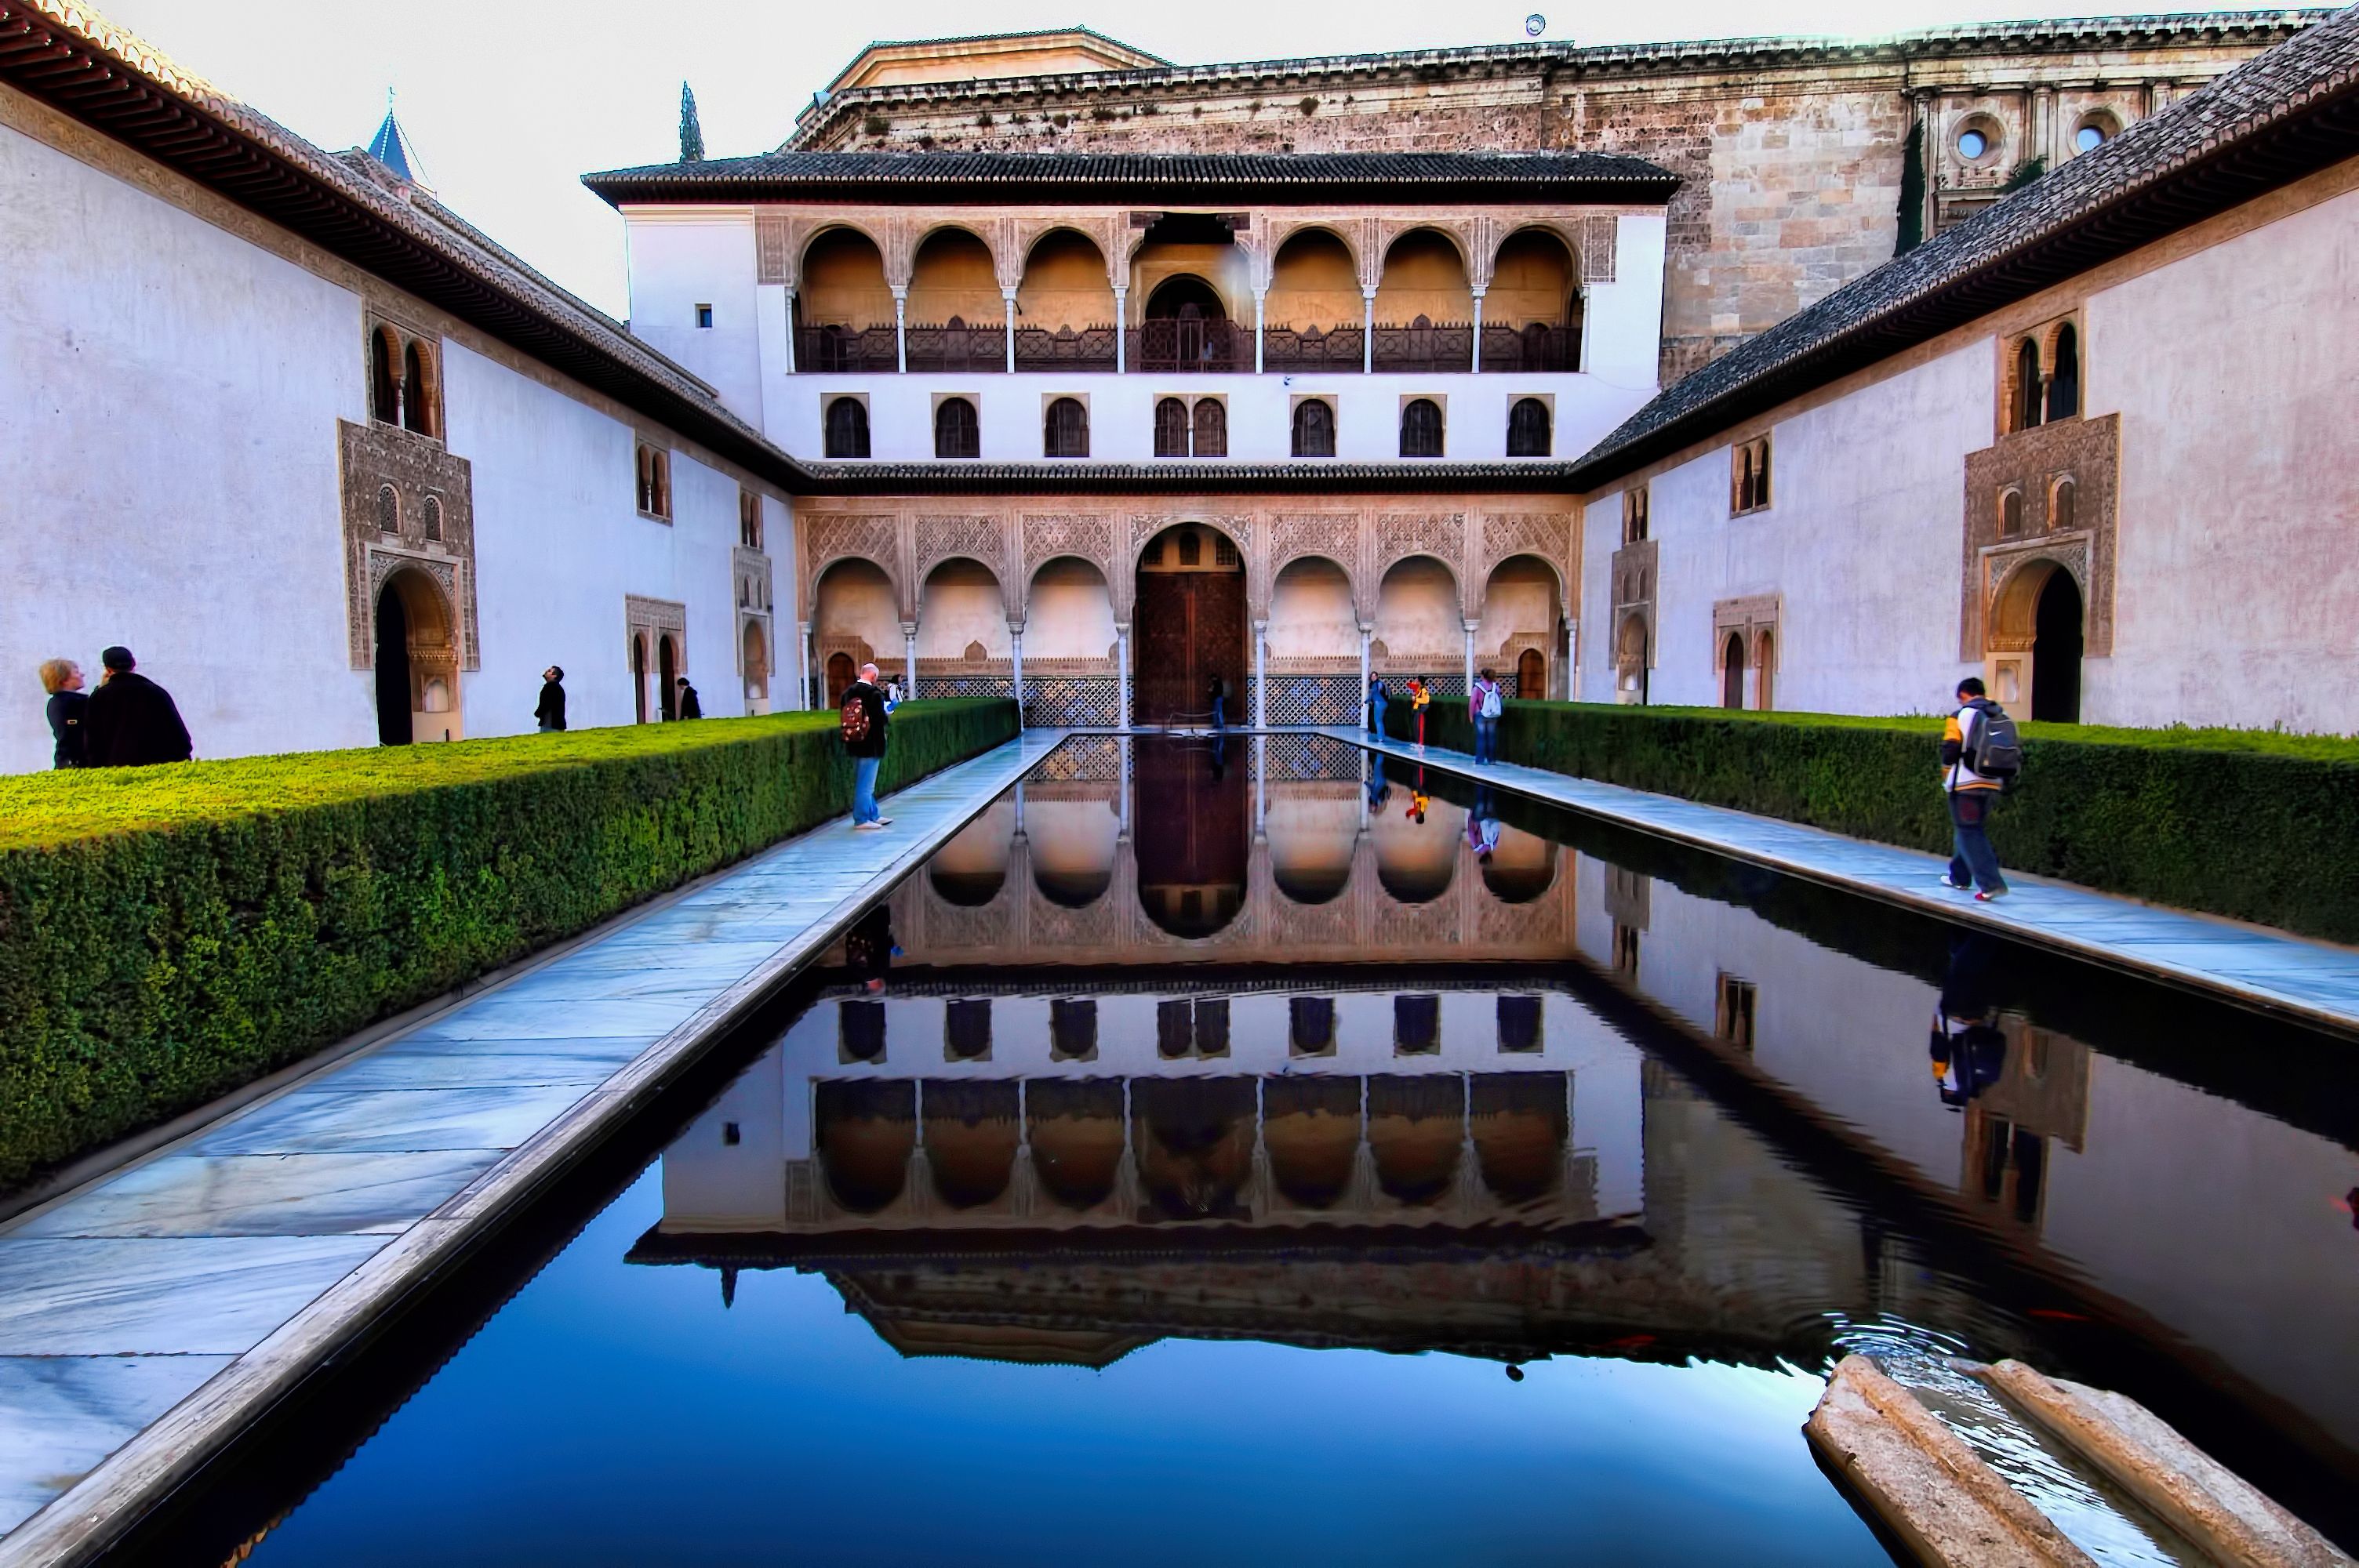
architecture, villa, mansion, building, palace, travel, swimming pool, waterway, courtyard, estate, reflecting pool, thermae